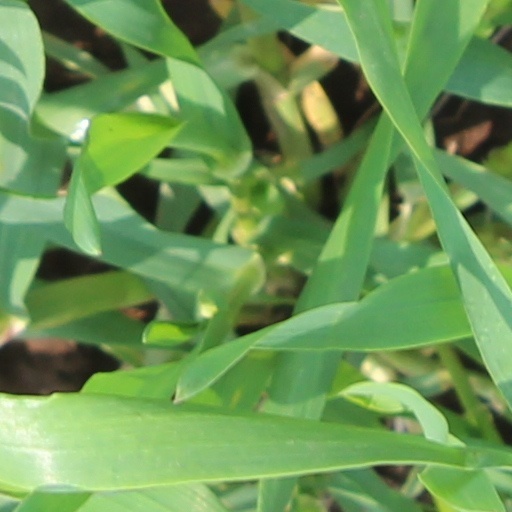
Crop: wheat